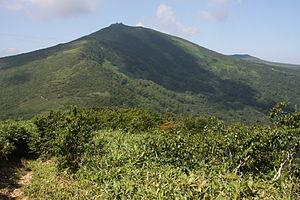
Le mont Mekunnai est un volcan andésitique du groupe volcanique Niseko à la limite entre Iwanai et Rankoshi en Hokkaidō au Japon. Le mont Mekunnai est un cône pyroclastique, composé pour l'essentiel de roche mafique non-alcaline. La roche, datée de 700 000 à 13 000 ans, est plus récente que celle du mont Raiden voisin, mais plus ancienne que celle de la section orientale du groupe volcanique Niseko.